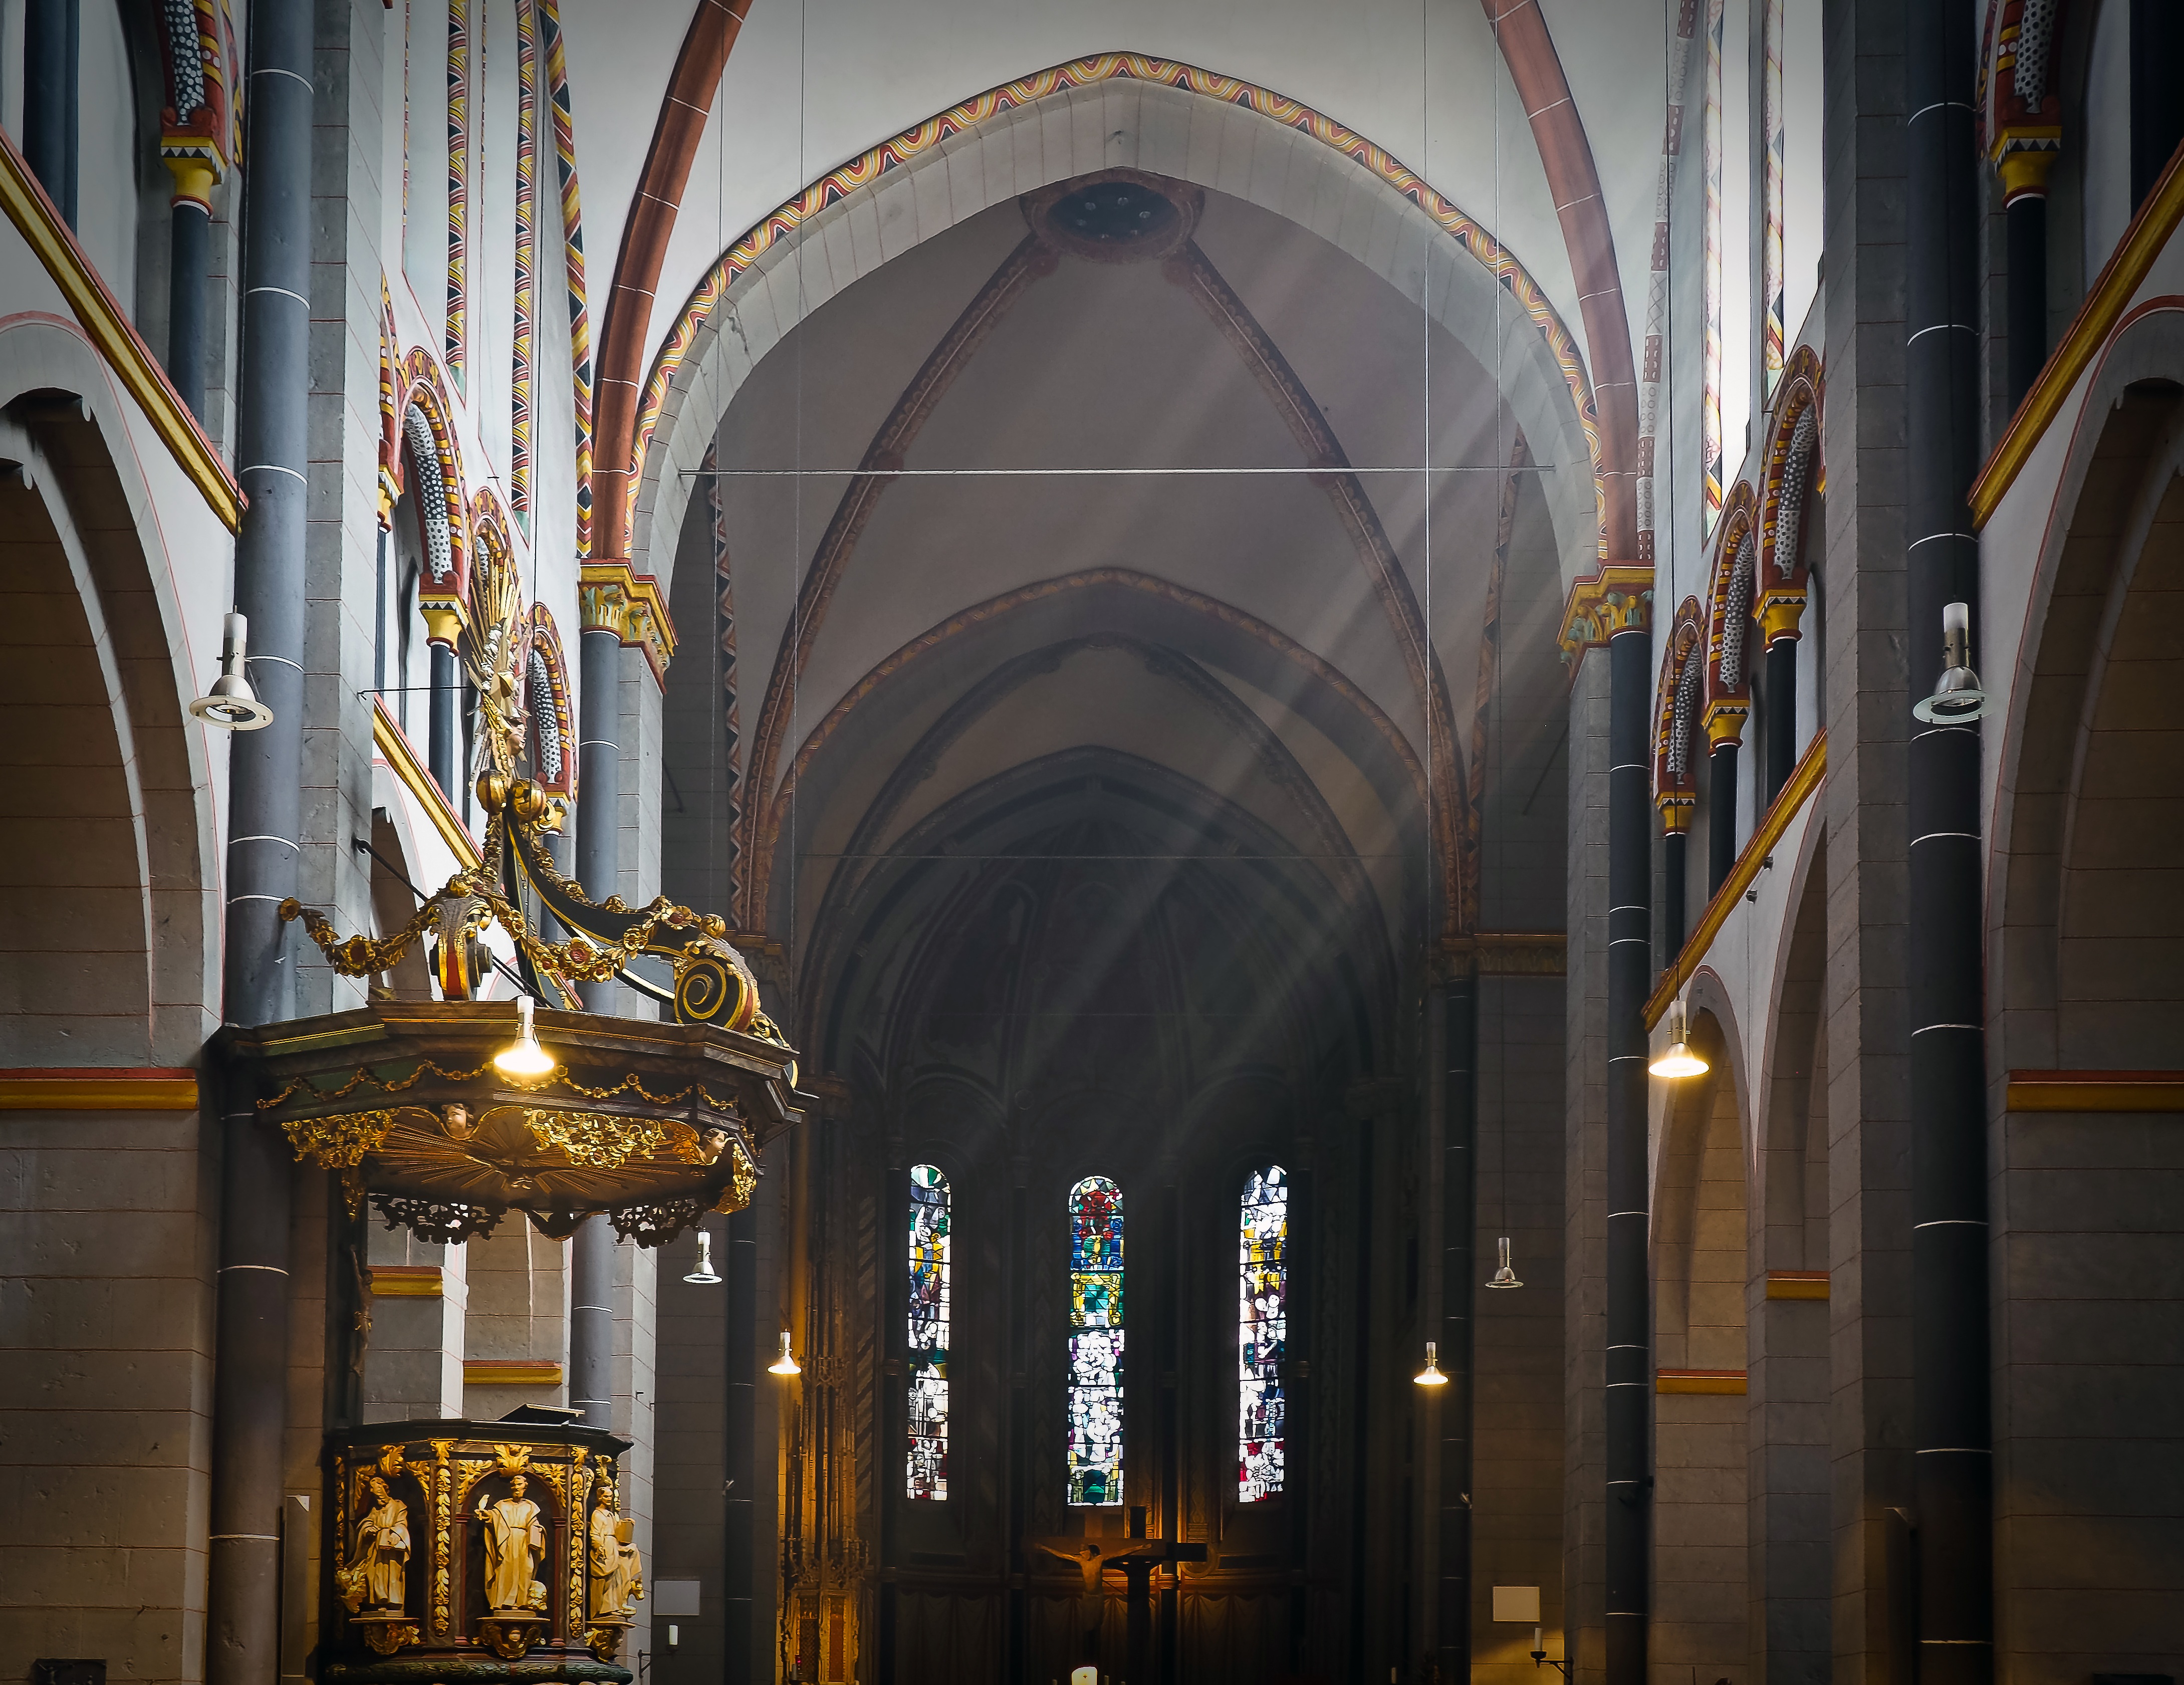
architecture, interior, window, building, ship, arch, religion, church, cathedral, chapel, christian, stained glass, place of worship, catholic, altar, faith, symmetry, synagogue, christianity, arcade, nave, vault, baroque, sunbeam, columnar, christen, stained glass window, house of worship, church window, incidence of light, church buildings